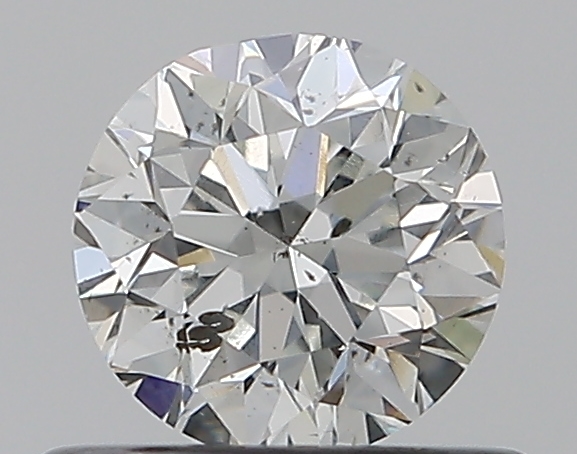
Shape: round
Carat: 0.5
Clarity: SI2
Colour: I
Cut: F
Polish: GD
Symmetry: GD
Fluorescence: N
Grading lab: GIA
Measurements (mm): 4.81 x 4.89 x 3.24